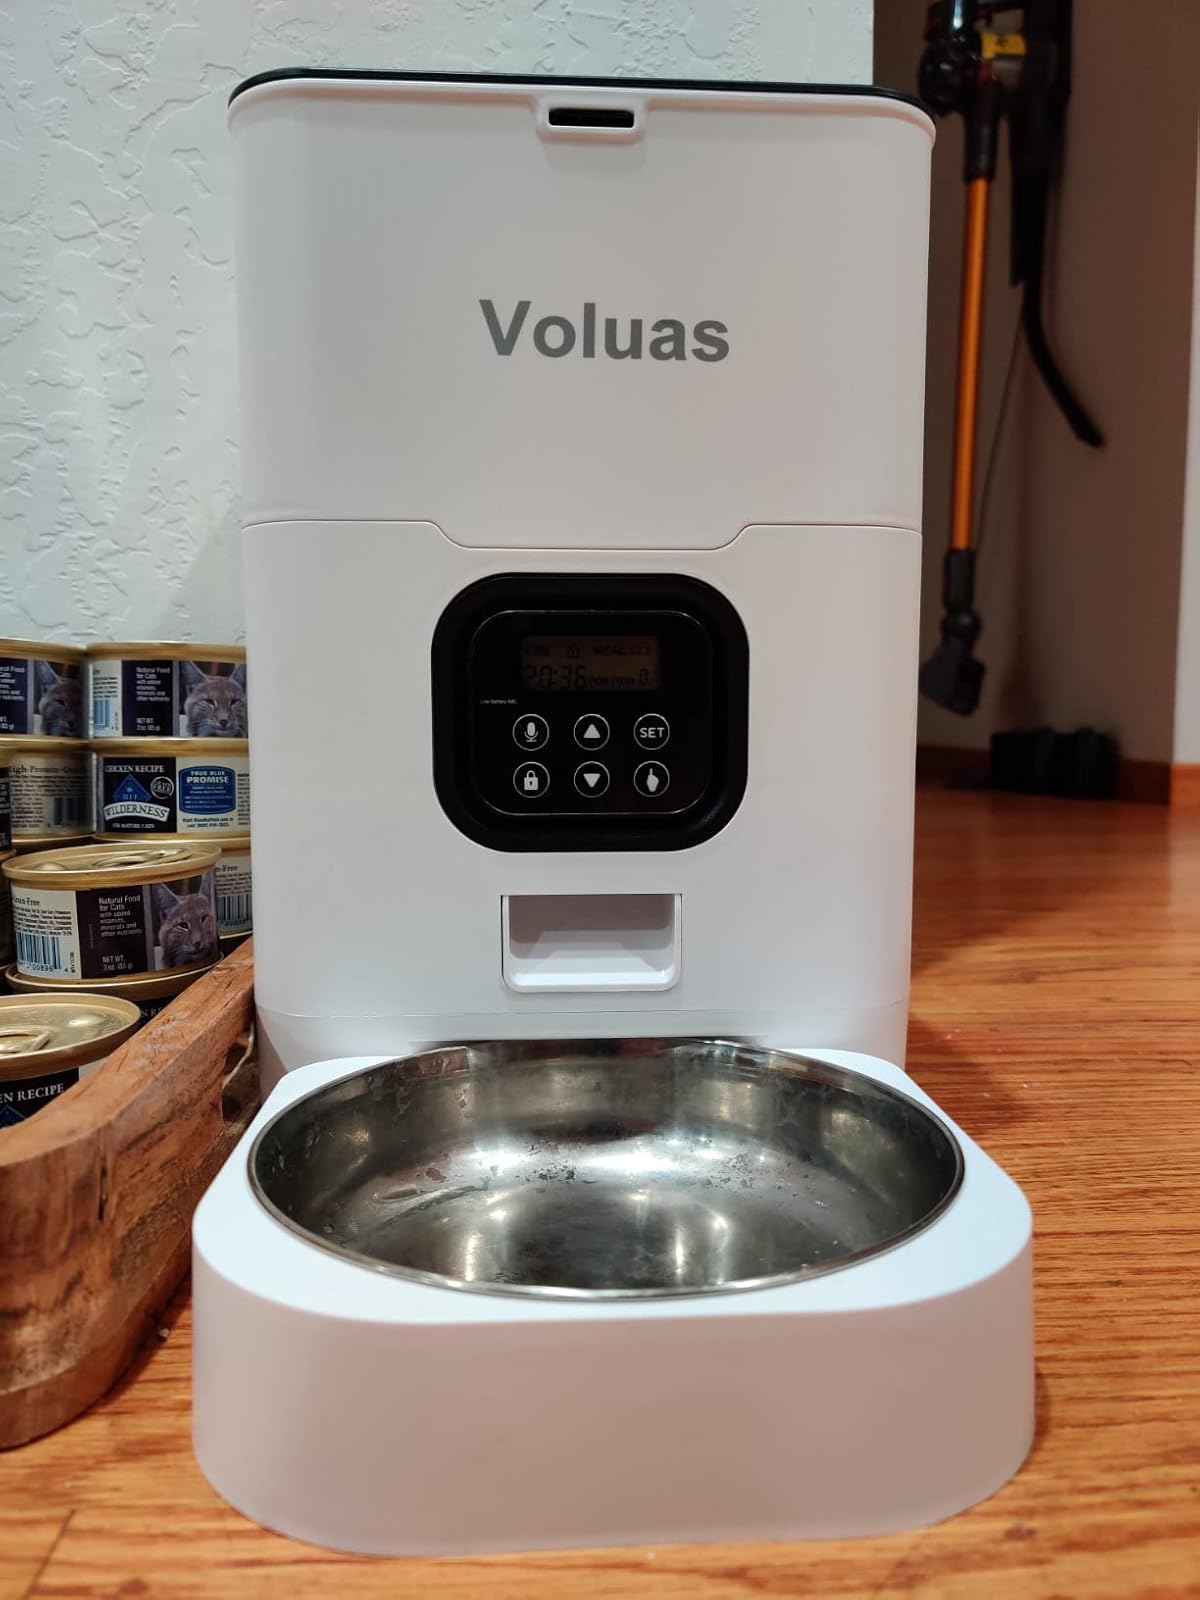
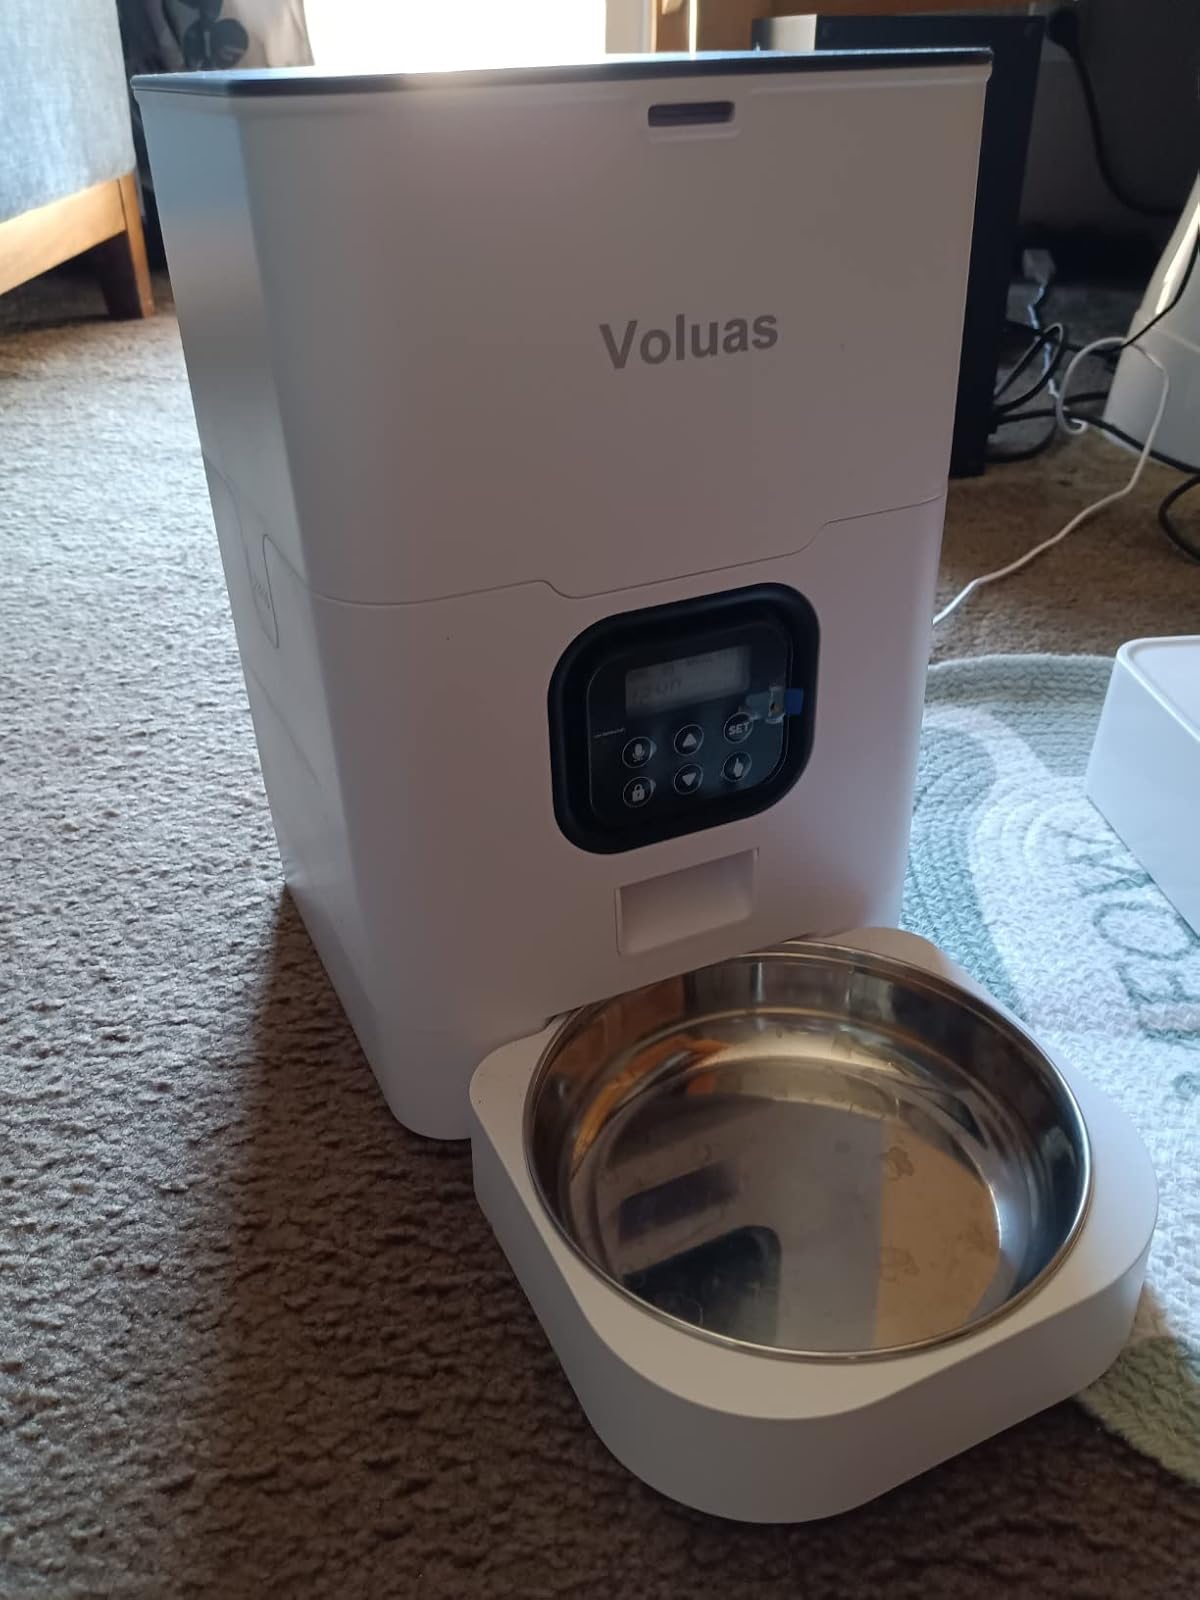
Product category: items_feeder
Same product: yes